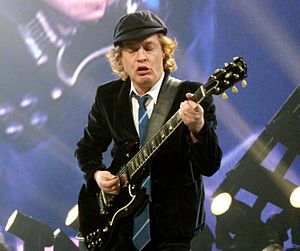
Leadguitarist
Leadguitaristen Angus Young.
En leadguitarist eller sologuitarist er den guitarist, der spiller melodistemmen og instrumentale passager i sange.